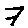
Label: 7